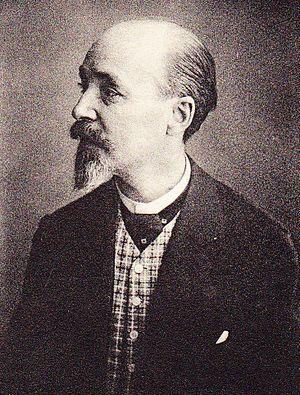
Max Elskamp, né le 5 mai 1862 à Anvers où il est mort le 10 décembre 1931, est un poète symboliste belge. Il fut membre de l'Académie royale de langue et de littérature française. Il légua ses papiers, sa bibliothèque et autres objets de ses collections respectivement à la Bibliothèque royale de Bruxelles qui déposa le fonds aux Archives et Musée de la Littérature, à l'Université libre de Bruxelles et au Musée de la Vie wallonne à Liège. Le fonds le plus important se trouve à la Bibliothèque d'Anvers.
La liste qui suit comporte des écrivains belges d'expression néerlandaise ou française. Le terme "belges" est employé dans cet article de manière large. Il englobe les personnes de nationalité belge et celles qui sont nées ou décédées dans des communes de Belgique.